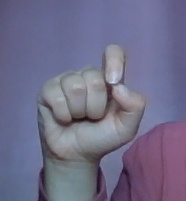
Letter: fa